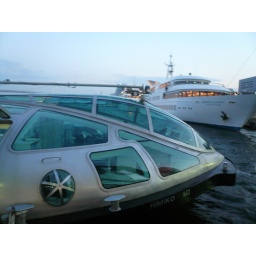
a water bus designed by Leiji Matsumoto